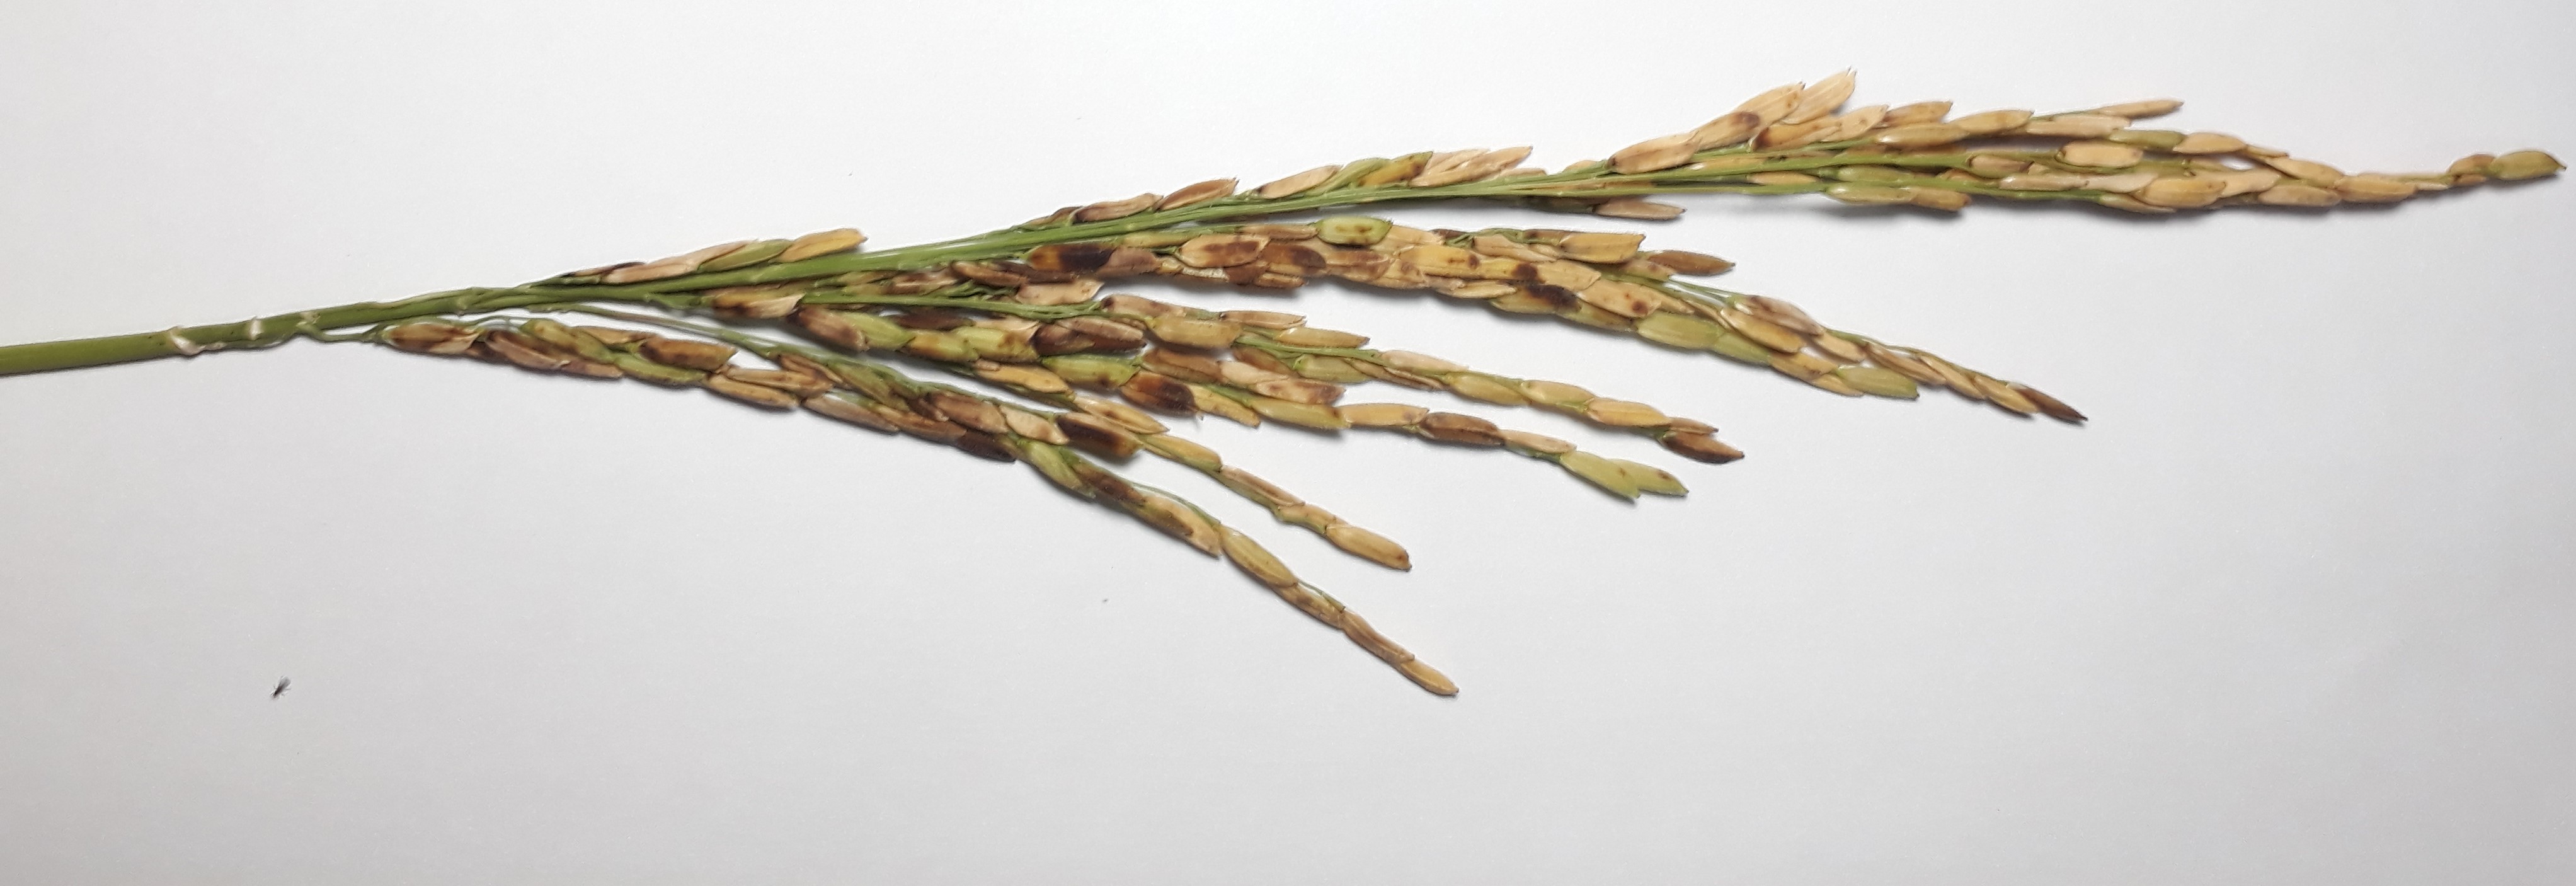
Label: Very Damage